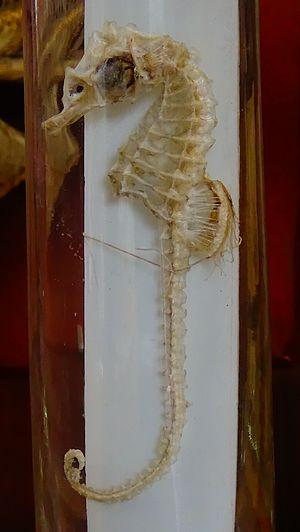
Hippocampe - squelette MNHN - Hippocampus
Les Hippocampes, du grec ἵππος, híppos, « cheval » et de κάμπος, kámpos, « poisson marin », aussi appelés familièrement chevaux de mer, sont un genre de poissons à nageoires rayonnées de la famille des Syngnathidae. Une cinquantaine d'espèces se répartissent dans les eaux tempérées et tropicales partout dans le monde. Comme beaucoup de poissons, ils souffrent de la destruction de leur habitat et de la surpêche liée au braconnage.